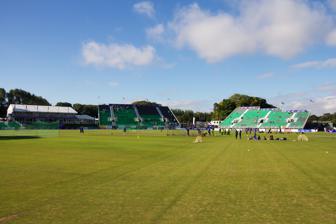
Building: Malahide Cricket Club Ground
Country: Ireland
Year built: 1966
Cricket ground The Village Malahide Cricket Club Ground 2013 ODI between Ireland and England Ground information Location Malahide , Dublin , Republic of Ireland Coordinates 53°26′57″N 6°09′40″W / 53.4493°N 6.1612°W / 53.4493; -6.1612 Establishment 1861 Capacity 11,500 Owner Malahide Cricket Club [ additional citation(s) needed ] Operator Cricket Ireland Tenants Ireland Cricket Team End names Dublin Road End Castle End International information Only Test 11–15 May 2018: Ireland v Pakistan First ODI 3 September 2013: Ireland v England Last ODI 15 July 2022: Ireland v New Zealand First T20I 17 July 2015: Nepal v Papua New Guinea Last T20I 20 August 2023: Ireland v India First WODI 3 July 2002: Ireland v New Zealand Last WODI 9 August 2016: Ireland v South Africa First WT20I 28 May 2009: Ireland v Pakistan Last WT20I 30 July 2021: Ireland v Netherlands As of 20 August 2023 Source: ESPNcricinfo Malahide Cricket Club Ground or The Village is a cricket ground in Malahide , Ireland , situated in the Lady Acre field of Malahide Castle grounds. The ground is owned by Malahide Cricket Club . The ground has been developed to a capacity of 11,500, making it Ireland 's biggest cricket venue; it officially opened for international cricket in 2013. In November 2017, it was confirmed as the venue for Ireland 's first men's Test match, when they played Pakistan in May 2018 . History Malahide Cricket Club was founded in 1861. The 5th Baron Talbot of Malahide , Richard Wogan Talbot, was fond of cricket and established a cricket ground in the grounds of Malahide Castle . Well over a century later, major cricket was first played at Malahide, when the ground hosted a first-class match between Ireland and Scotland in 1991. International cricket In September 2013, International Cricket Council cleared the ground to host international cricket. The ground hosted its first international cricket match when home team Ireland played against England with England winning by six wickets after captain Eoin Morgan hit 124 not out on what had been his home ground in his youth. The capacity was designed to be increased to 11500 using temporary grandstands and hospitality tents making it the biggest in Ireland with a record attendance for the Island of Ireland of over 10,000. The ground became Ireland's third venue for international cricket, the other two being Castle Avenue (Clontarf) in Dublin and the Civil Service Cricket Club Ground at Stormont . Malahide was also confirmed as the stage for two Twenty20 games against the touring South Africa A side in 2013. It was selected as a venue to host matches in the 2015 ICC World Twenty20 Qualifier tournament. Records International centuries Test centuries In the very first Test match for Ireland, Kevin O'Brien scored the maiden Test century at the venue. No. Score Player Team Balls Inns. Opposing team Date Result 1 118 Kevin O'Brien Ireland 217 3 Pakistan 11 May 2018 Lost ODI centuries 16 ODI centuries have been scored at the venue. No. Score Player Team Balls Opposing team Date Result 1 112 William Porterfield Ireland 142 England 3 September 2013 Lost 2 124* Eoin Morgan England 106 Ireland 3 September 2013 Won 3 101* Ravi Bopara England 75 Ireland 3 September 2013 Won 4 101* Richie Berrington Scotland 126 Ireland 10 September 2014 Won 5 116* Calum MacLeod Scotland 141 Ireland 10 September 2014 Won 6 100* Dinesh Chandimal Sri Lanka 107 Ireland 16 June 2016 Won 7 135 Kusal Perera Sri Lanka 128 Ireland 16 June 2016 Won 8 152 Sharjeel Khan Pakistan 86 Ireland 18 August 2016 Won 9 109 Niall O'Brien Ireland 131 New Zealand 14 May 2017 Lost 10 104 Tom Latham New Zealand 111 Ireland 21 May 2017 Won 11 135 Andrew Balbirnie (1/2) Ireland 124 West Indies 11 May 2019 Lost 12 148 Sunil Ambris West Indies 126 Ireland 11 May 2019 Won 13 102 Andrew Balbirnie (2/2) Ireland 117 South Africa 13 July 2021 Won 14 177* Janneman Malan South Africa 169 Ireland 16 July 2021 Won 15 120 Quinton de Kock South Africa 91 Ireland 16 July 2021 Won 16 100* Simi Singh Ireland 91 South Africa 16 July 2021 Lost 17 113 Harry Tector Ireland 117 New Zealand 10 July 2022 Lost 18 127* Michael Bracewell New Zealand 82 Ireland 10 July 2022 Won 19 115 Martin Guptill New Zealand 126 Ireland 15 July 2022 Won 20 120 Paul Stirling Ireland 103 New Zealand 15 July 2022 Lost 21 108 Harry Tector Ireland 106 New Zealand 15 July 2022 Lost T20I centuries No. Score Player Team Balls Opposing team Date Result 1 127* George Munsey Scotland 56 Netherlands 16 September 2019 Won 2 104 Deepak Hooda India 57 Ireland 28 June 2022 Won International five wicket hauls As of 11 January 2020 A total of seven five-wicket hauls have been taken on the ground in international matches, including one in a Test match. Test matches Five-wicket hauls in Men's Test matches at Malahide Cricket Club No. Bowler Date Team Opposing Team Inn O R W Result 1 Mohammad Abbas 11 May 2018 Pakistan Ireland 3 28.3 66 5 Pakistan won One Day Internationals Five-wicket hauls in Men's One Day International matches at Malahide Cricket Club No. Bowler Date Team Opposing Team Inn O R W Result 1 Craig Young 8 September 2014 Ireland Scotland 1 10 46 5 Ireland won 2 Majid Haq 12 September 2014 Scotland Ireland 1 10 54 5 Scotland won 3 Dasun Shanaka 16 June 2016 Sri Lanka Ireland 2 9 43 5 Sri Lanka won 4 Imad Wasim 18 August 2016 Pakistan Ireland 2 5.4 14 5 Pakistan won 5 Mitchell Santner 14 May 2017 New Zealand Ireland 2 10 50 5 New Zealand won Five-wicket hauls in Women's One Day International matches at Malahide Cricket Club No. Bowler Date Team Opposing Team Inn O R W Result 1 Suné Luus 9 August 2016 South Africa Ireland 2 10 32 5 South Africa won Notes